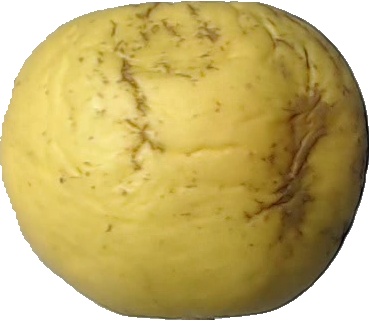
Label: apple_golden_1